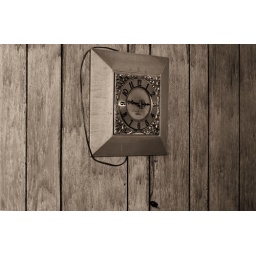
clock in the dining room at dad's house